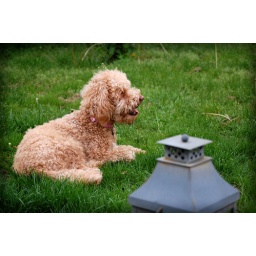
Monica brought Belly by the house to play. I forgot just how cute she is.